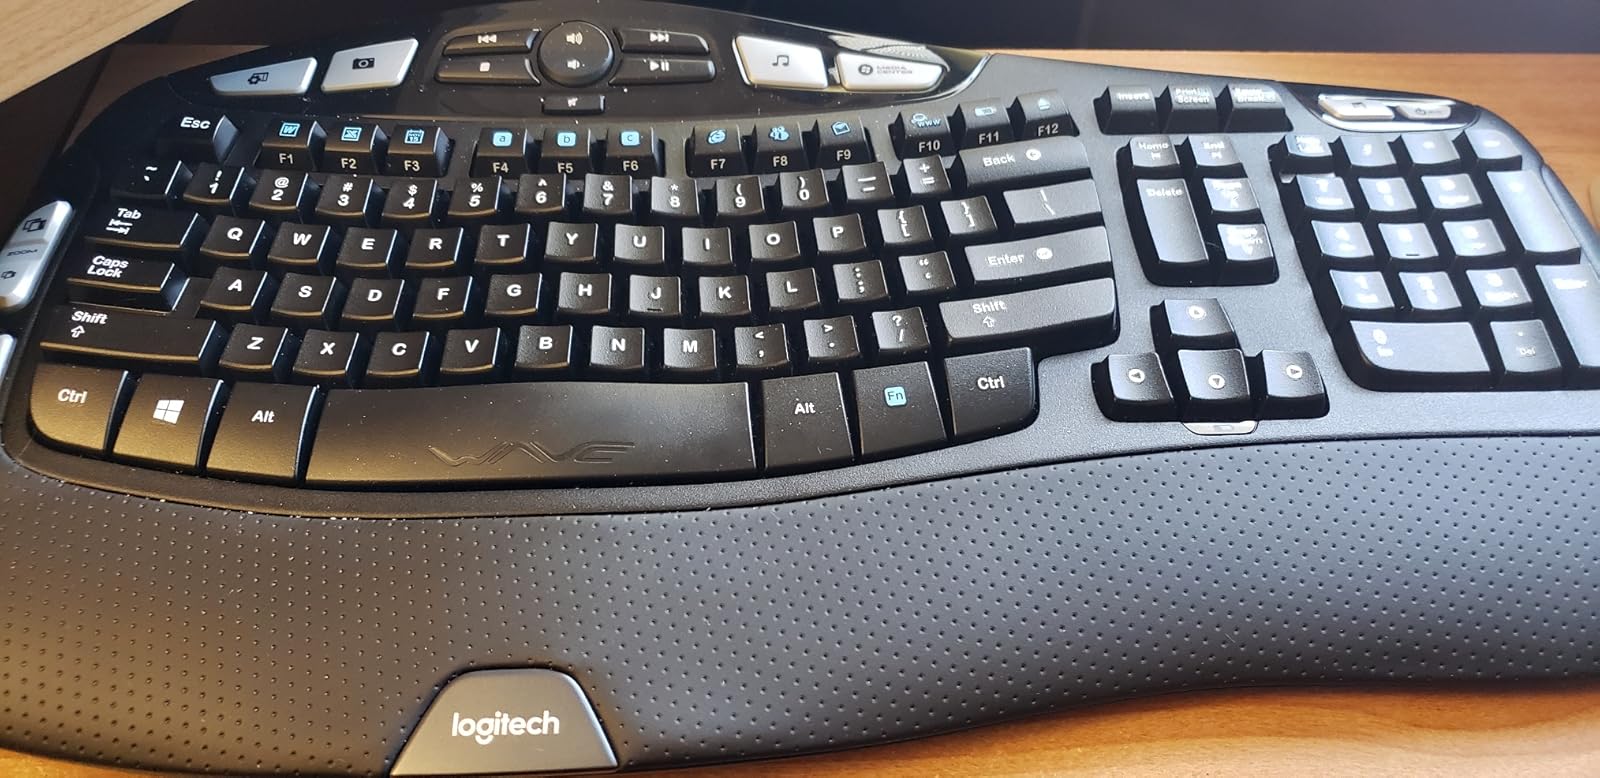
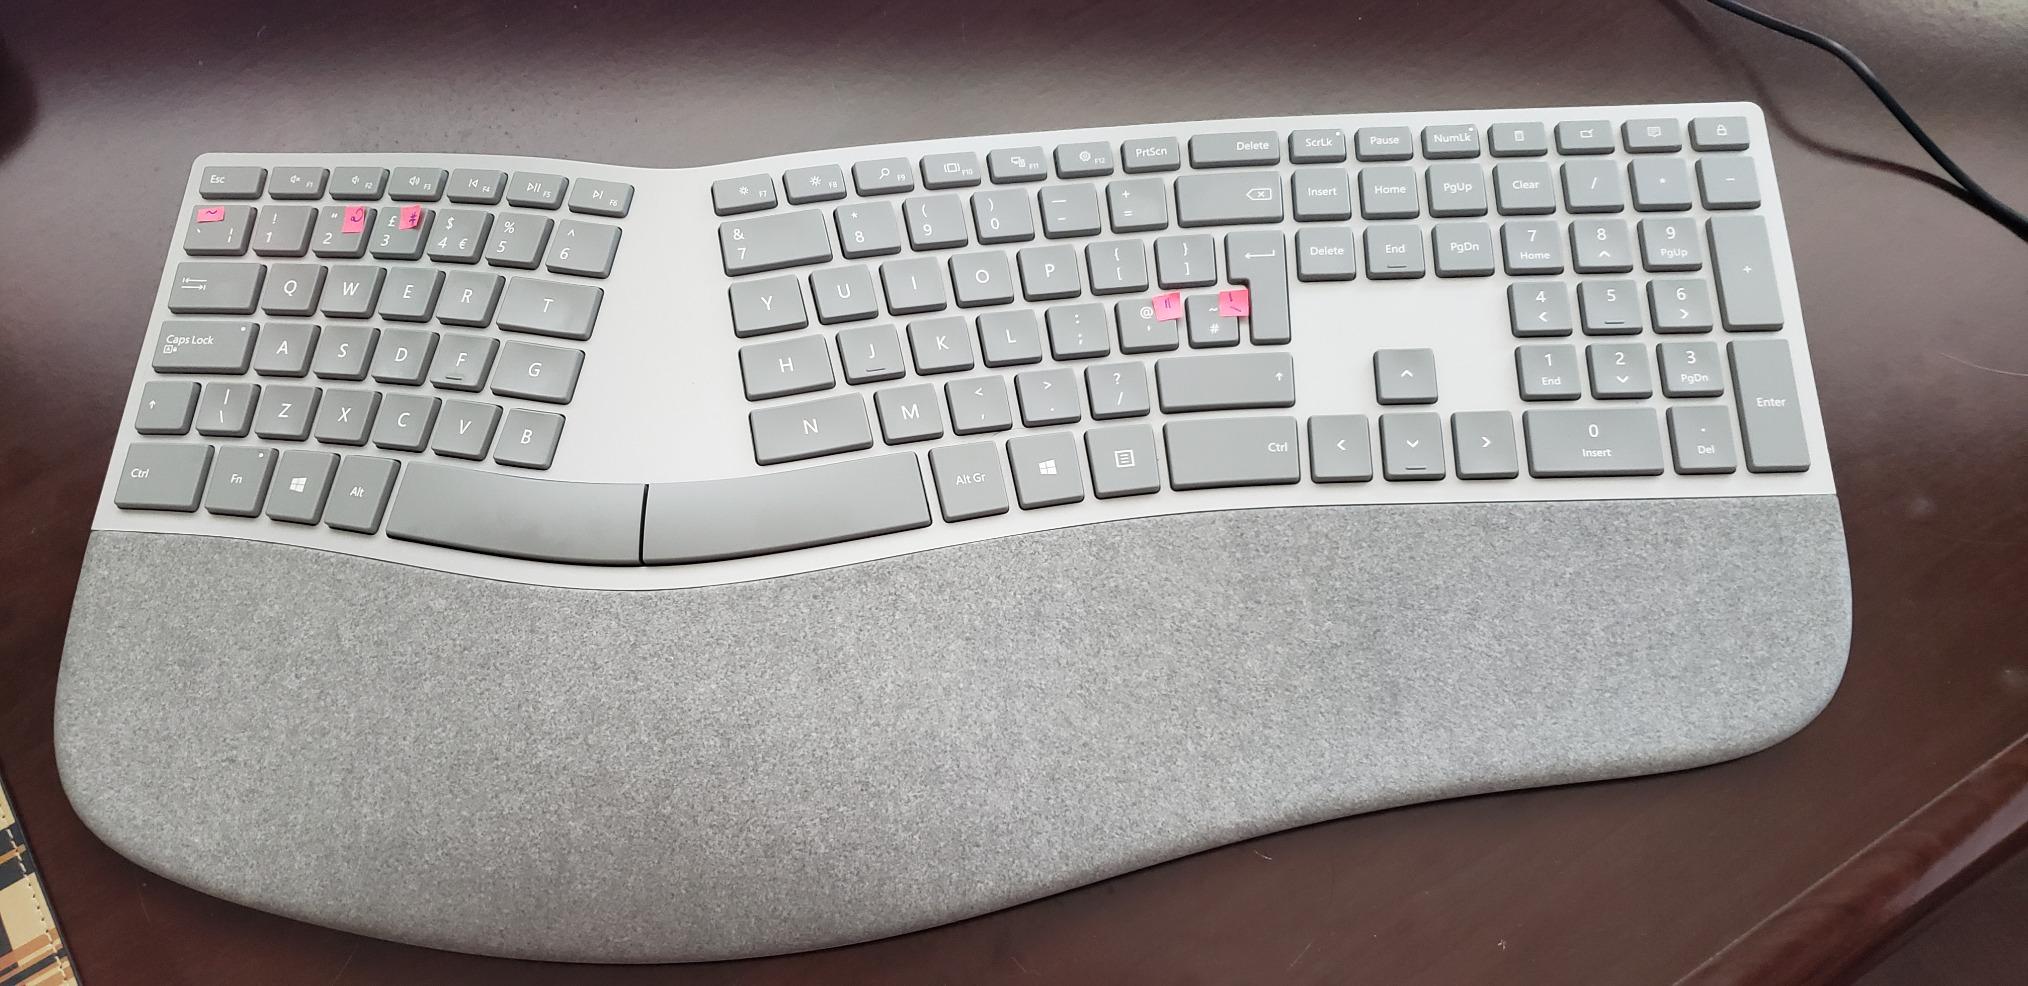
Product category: keyboard
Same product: no